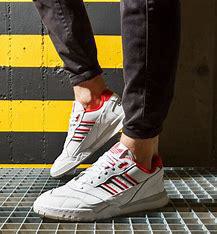
Brand: Adidas
Model: A R